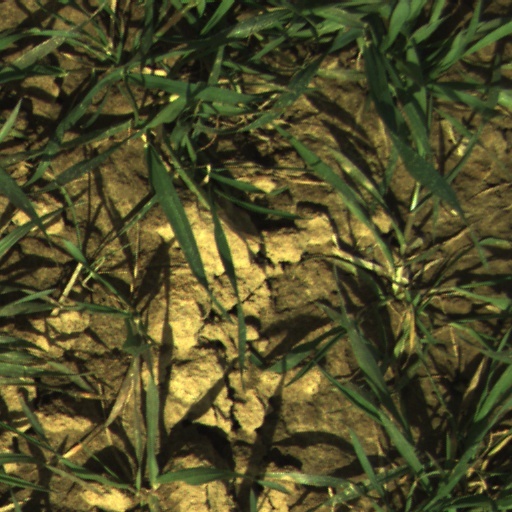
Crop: wheat